Marc Glimcher

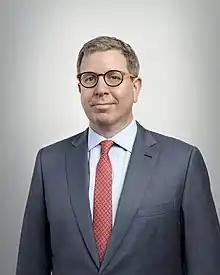
Marc Glimcher (photo by Kris Graves)

Marc Glimcher (born September 16, 1963) is an American art dealer who is the President and CEO of Pace Gallery, a modern and contemporary art gallery founded by his father, Arne Glimcher, in Boston in 1960. He and his father were cited among the top 100 most powerful people in the international art world, according to the annual "Power 100" list published by "ArtReview". In 2012, Glimcher sold a Gerhard Richter painting for more than $20 million at Art Basel in Basel, Switzerland.